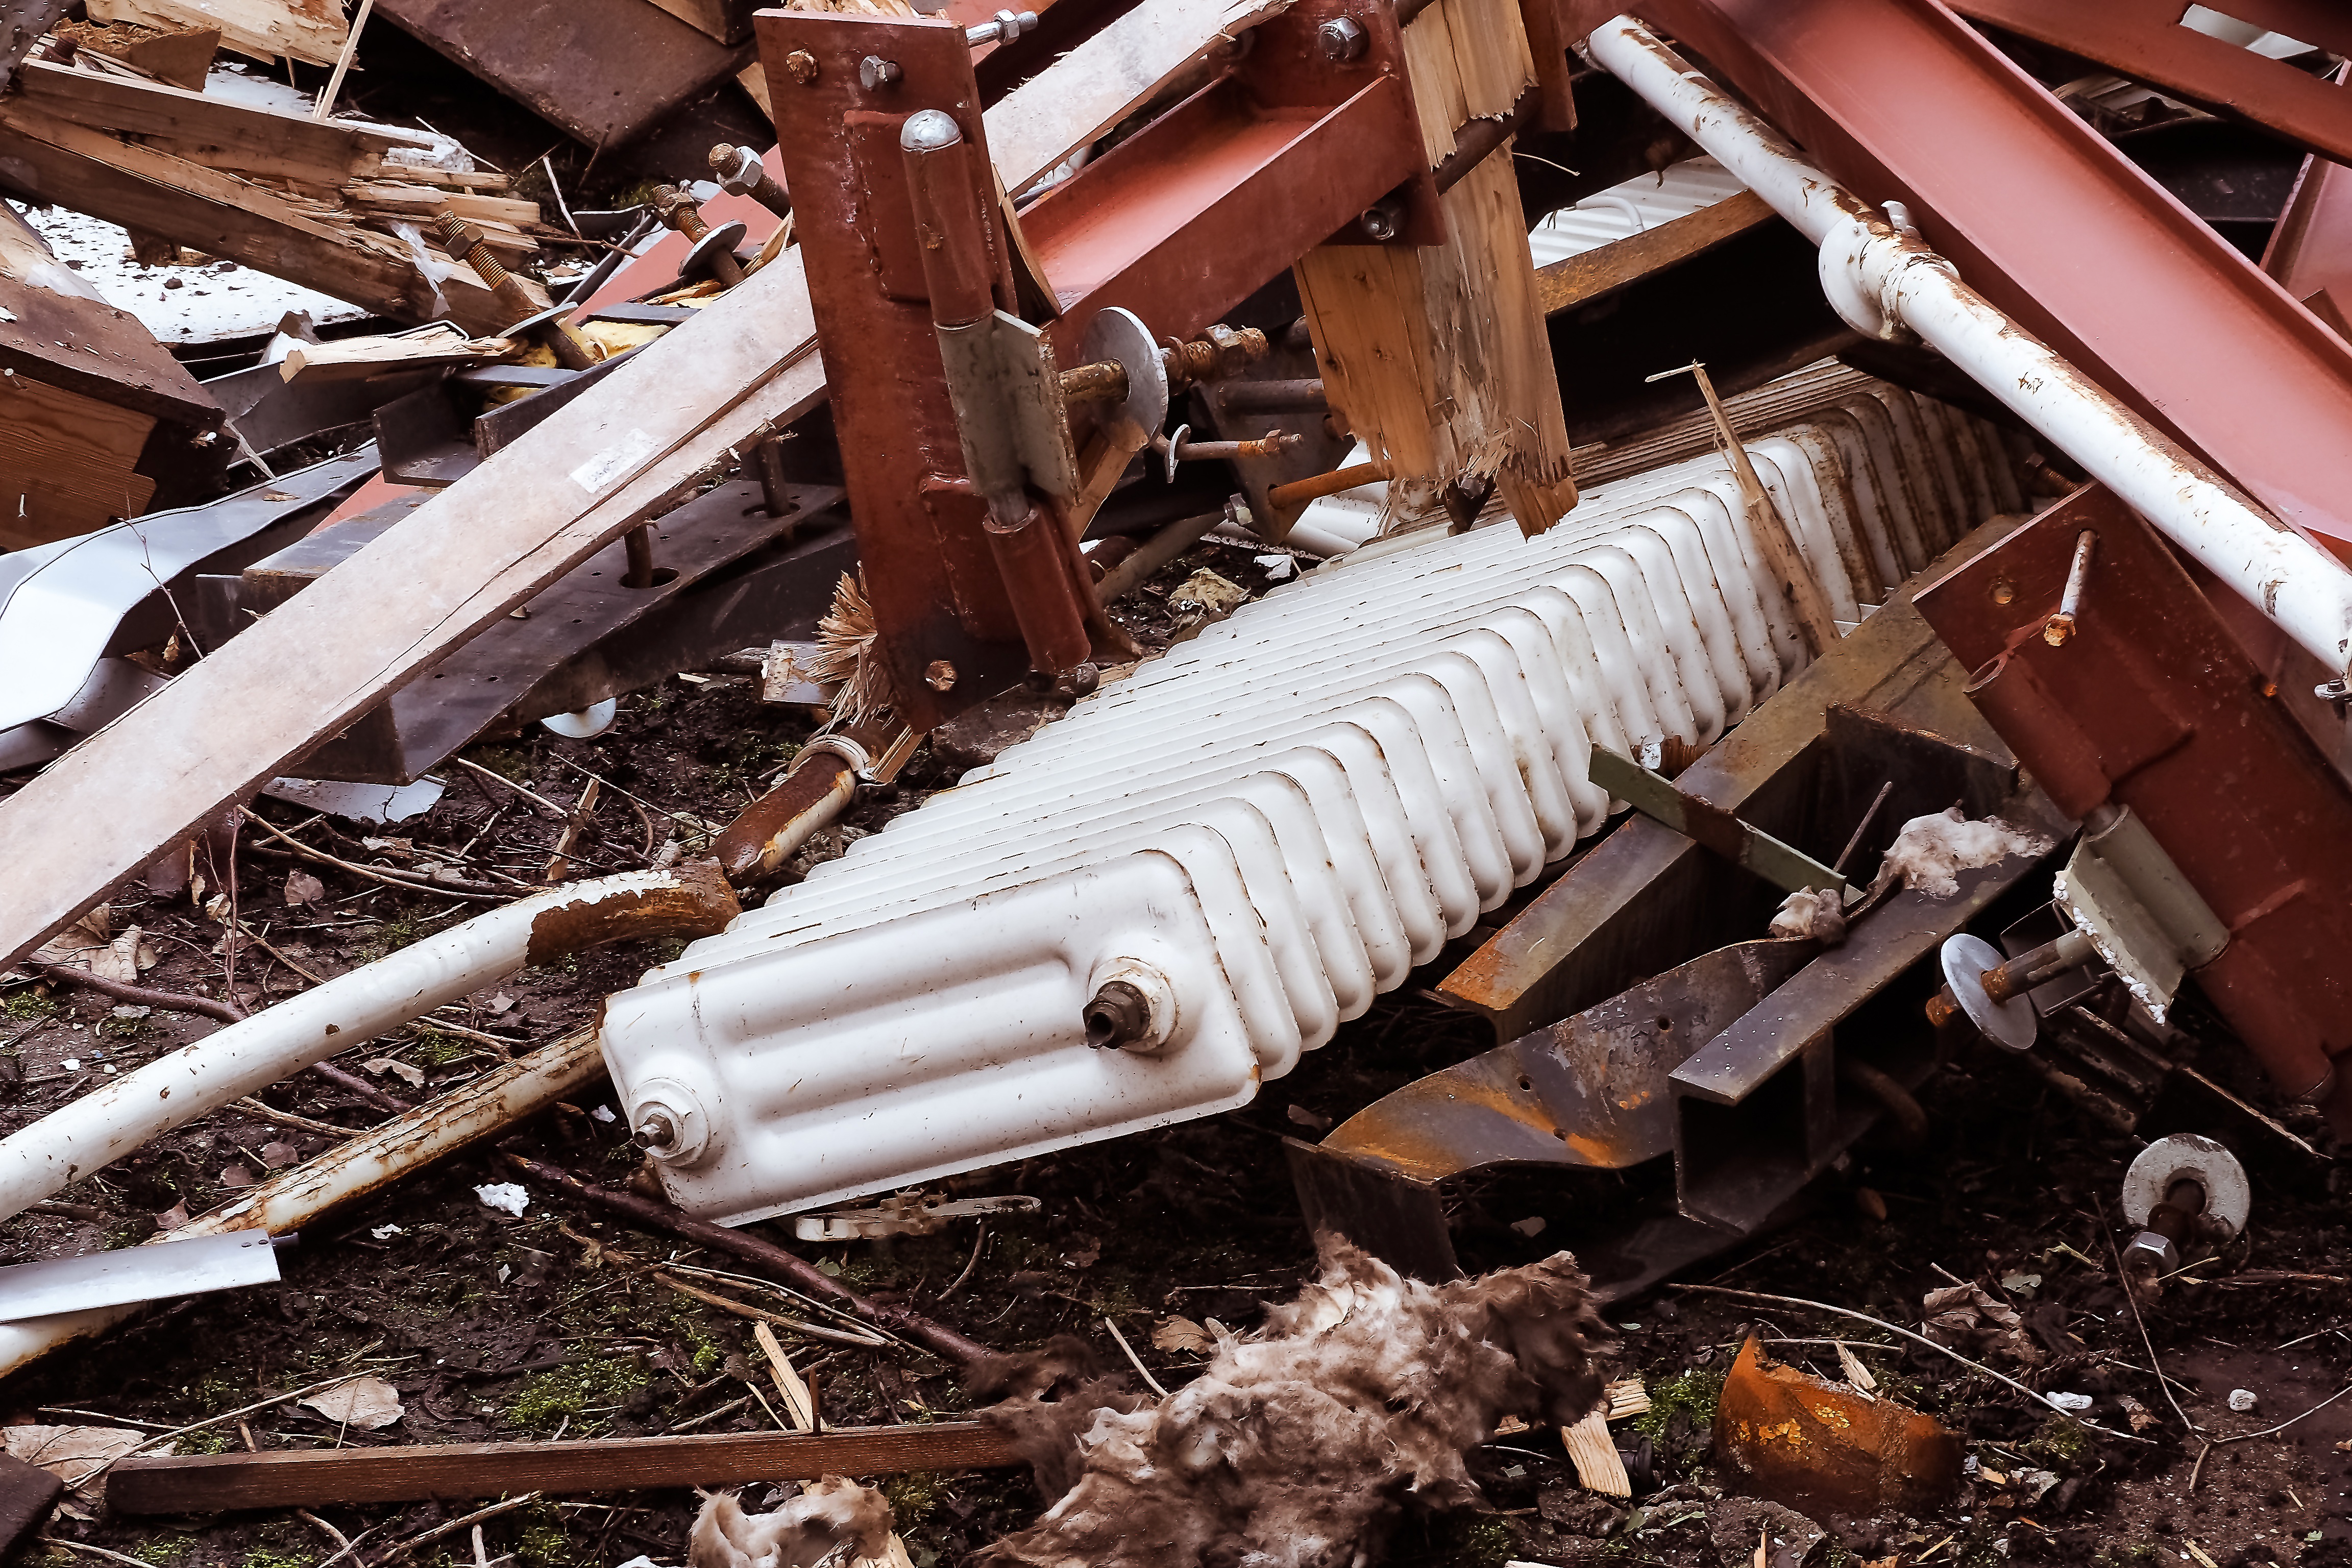
wood, glass, building, old, steel, rust, vehicle, hall, broken, metal, industry, weathered, rusty, radiator, heating, rusted, iron, demolition, earthquake, scrap, stainless, corrosion, disposal, steel beams, tear off, scrap metal, scrap iron